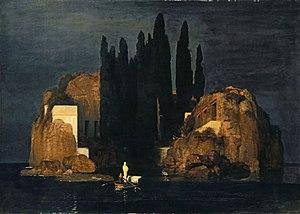
L’Île des Morts est une série de cinq tableaux peinte entre 1880 et 1886 par Arnold Böcklin.
Pierre Le Coz, né à Fréjus en 1954 dans une famille originaire du Finistère, est un écrivain et essayiste français.
Soirée sur l'avenue Karl Johan est un tableau du peintre norvégien Edvard Munch, datant de 1892. Il montre la foule sur l'avenue Karl Johan à Kristiana. Il s'agit d'une des premières œuvres que Munch intégrera dans son cycle La Frise de la vie.